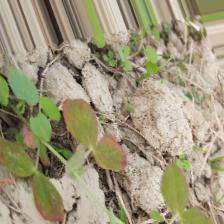
Label: Lentil Rust